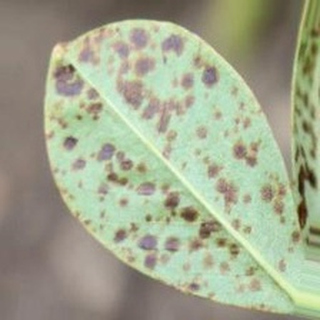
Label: groundnut_rust